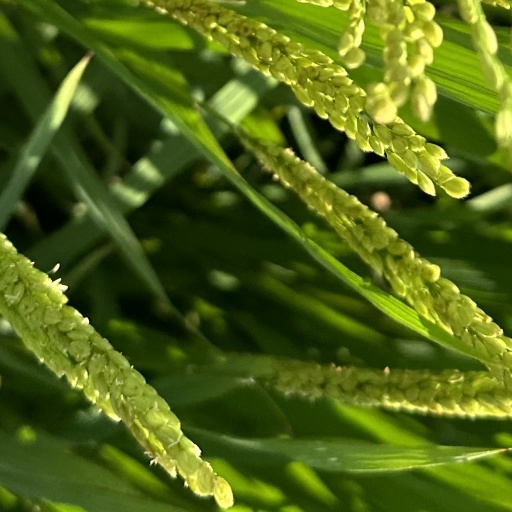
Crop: rice